Buffalo and South Western Railroad

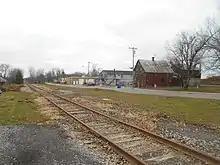
The Blasdell station site in December 2014

Much of the line operated by the Buffalo and South Western Railroad still sees use. The Buffalo Southern Railroad operates the portion from Buffalo to the Erie County line at Gowanda and the New York and Lake Erie Railroad operates the line south from Gowanda to South Dayton, including an excursion train that runs in the summer.